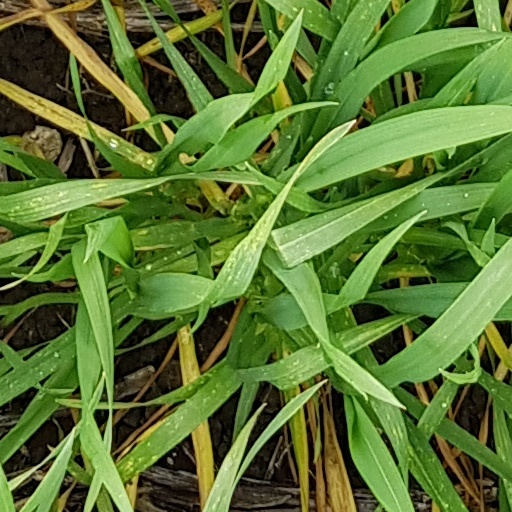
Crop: wheat